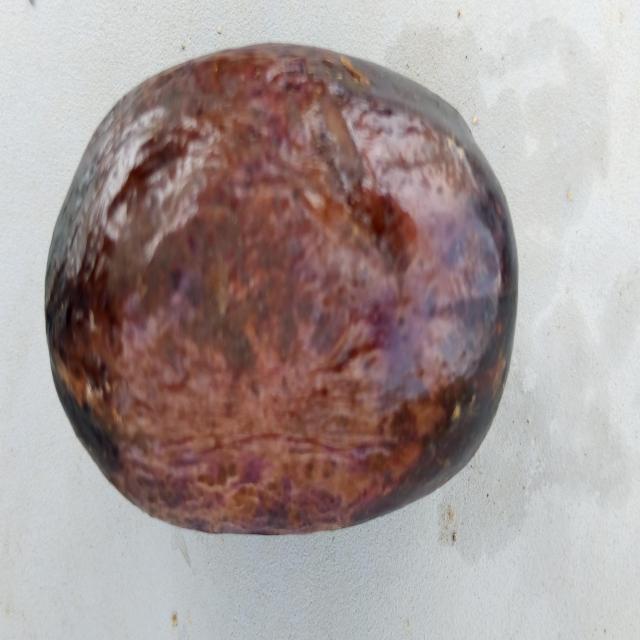
Plum grade: rotten